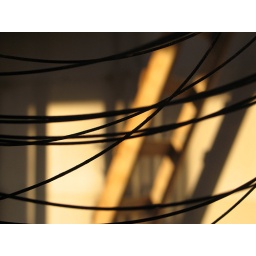
A new house is being built for friends. Just looking around the building site. The living room.